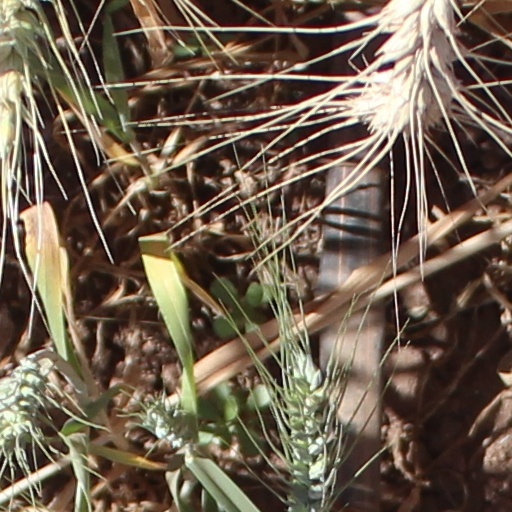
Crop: wheat